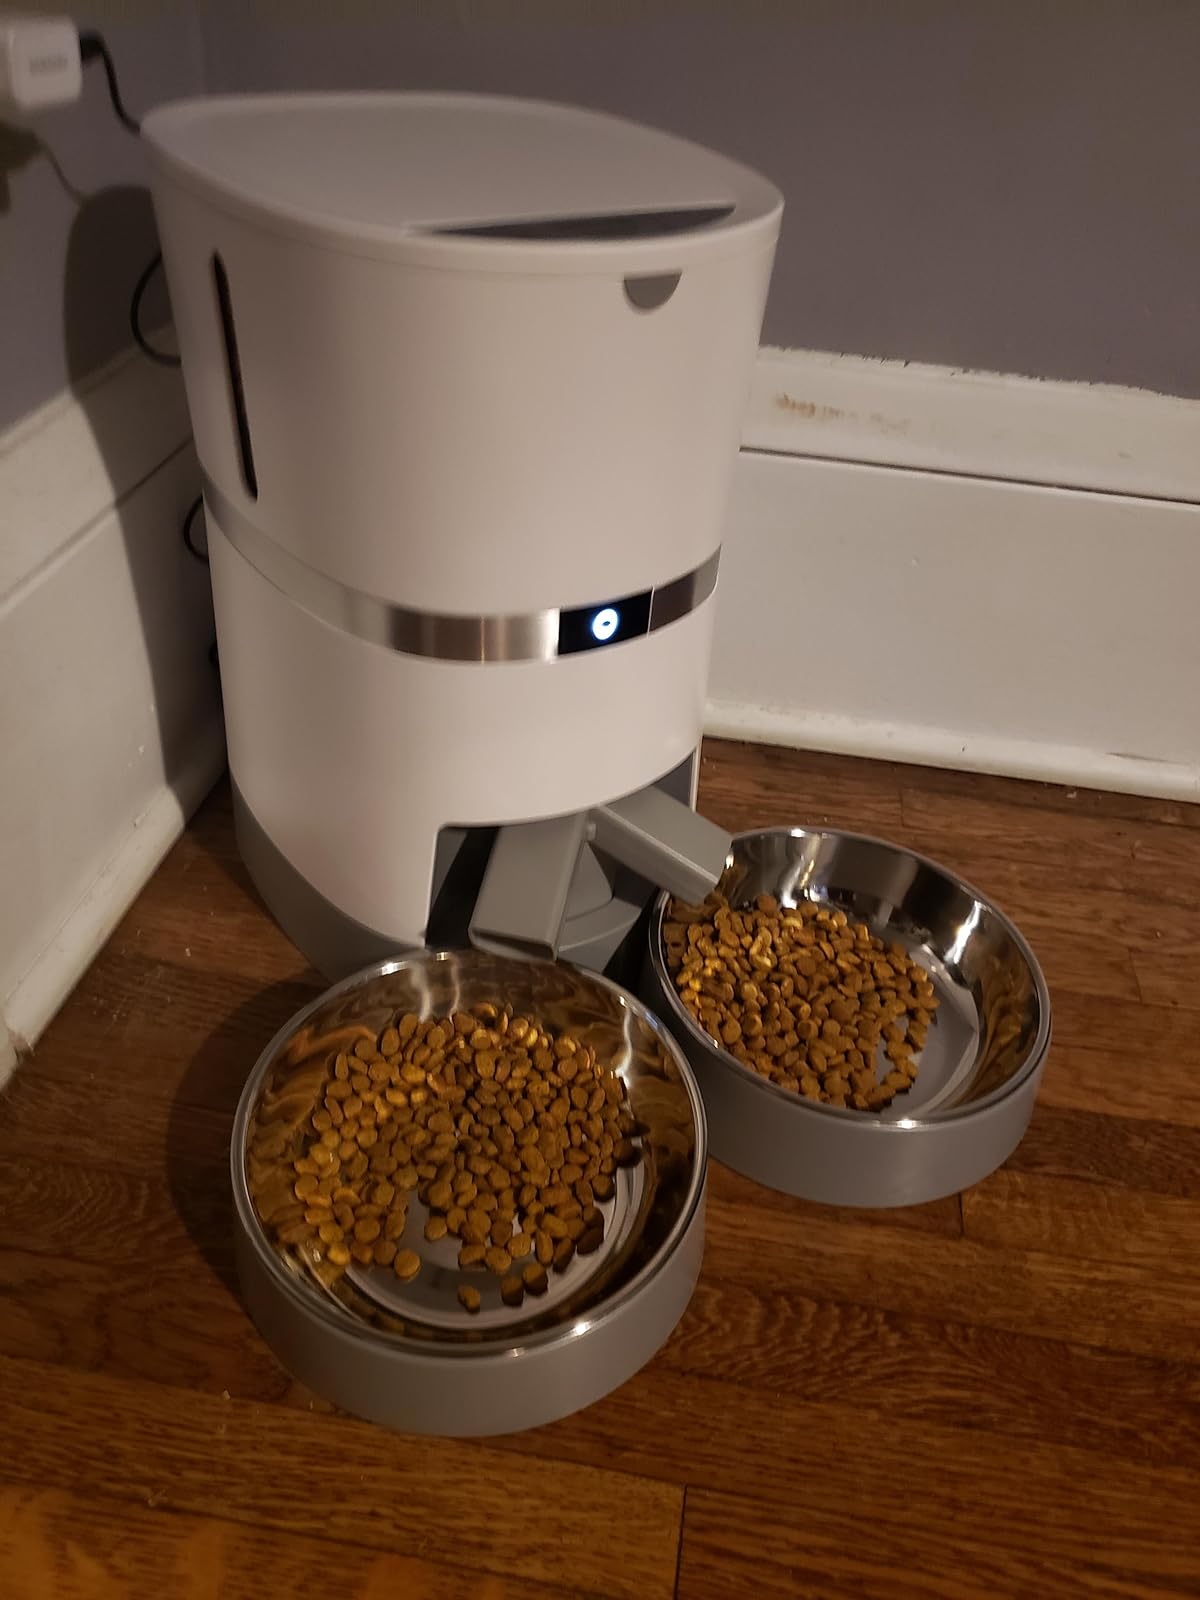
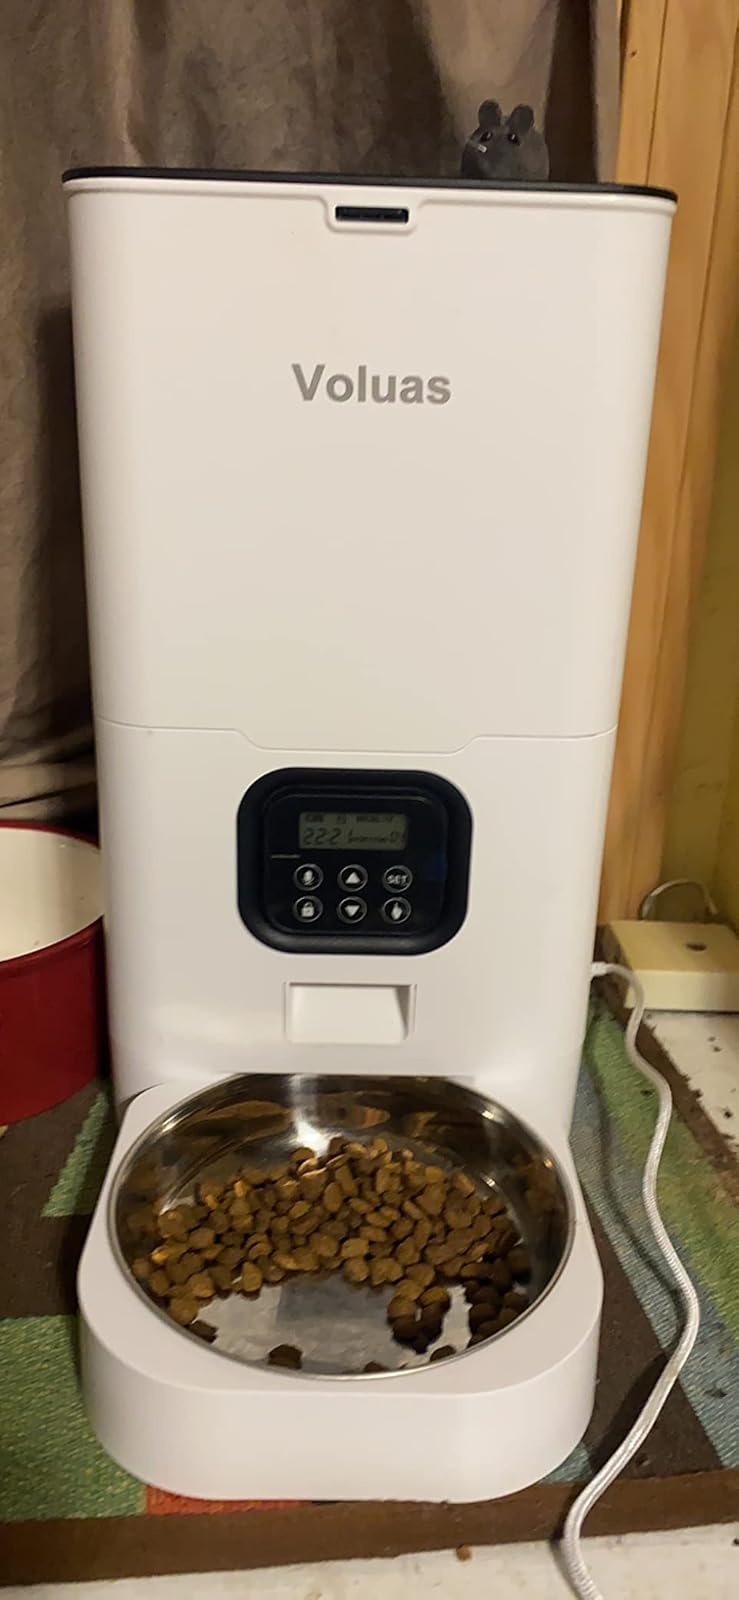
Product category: items_feeder
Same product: no